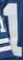
Number: 1